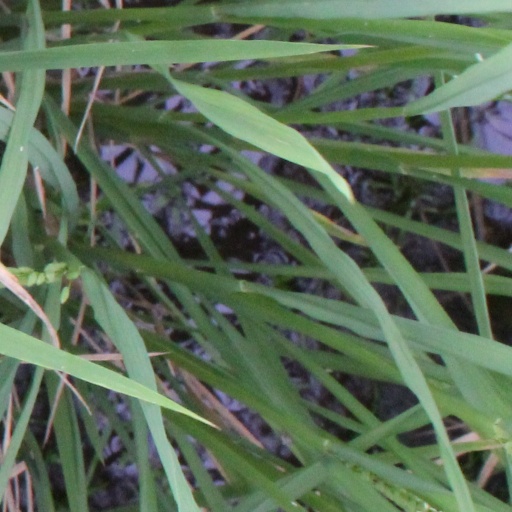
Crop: rice